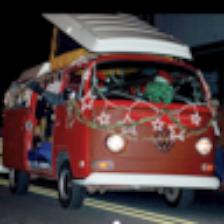
Label: NonHuman